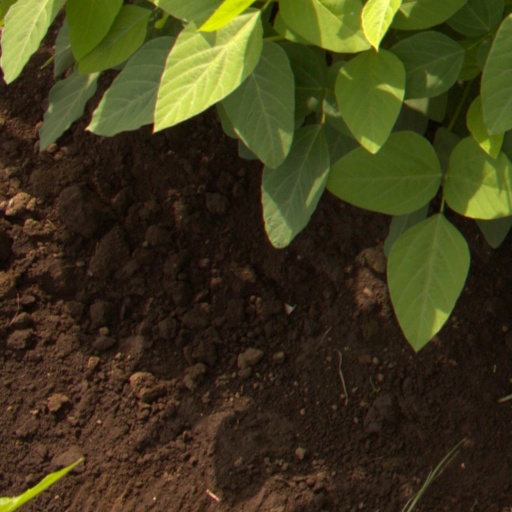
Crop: soybean